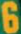
Number: 6